Honor 8x

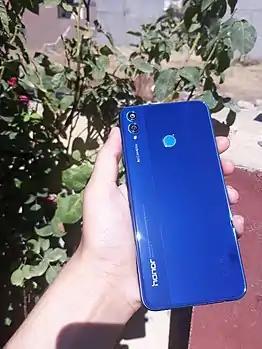
Glass Body with Visual Grating Effect

The phone supports 4G connectivity, and has two nano-sim slots. It supports Wi-Fi 802.11, Bluetooth 4.2, GPS , and has an FM radio receiver.